Okinawa Prefecture

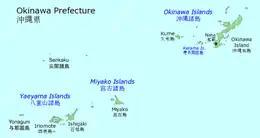
The islands of Okinawa Prefecture

Following the Meiji Restoration, Japan began its modernization process by abolishing the han system and establishing prefectures in 1871. That same year, the Mudan Incident occurred when a Ryukyuan ship drifted to Taiwan and its crew was killed by local indigenous people. This event became a pretext for Japan to assert control over the Ryukyu Kingdom. In 1872, Japan reclassified the kingdom as the Ryukyu Domain, a move known as the Ryukyu Disposition. To avoid backlash from the Qing dynasty and Ryukyuan royalty, the Meiji government initially designated Ryukyu as a "domain" rather than a "prefecture", a designation that had already been abolished in mainland Japan.